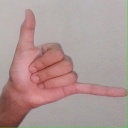
अक्षर: द